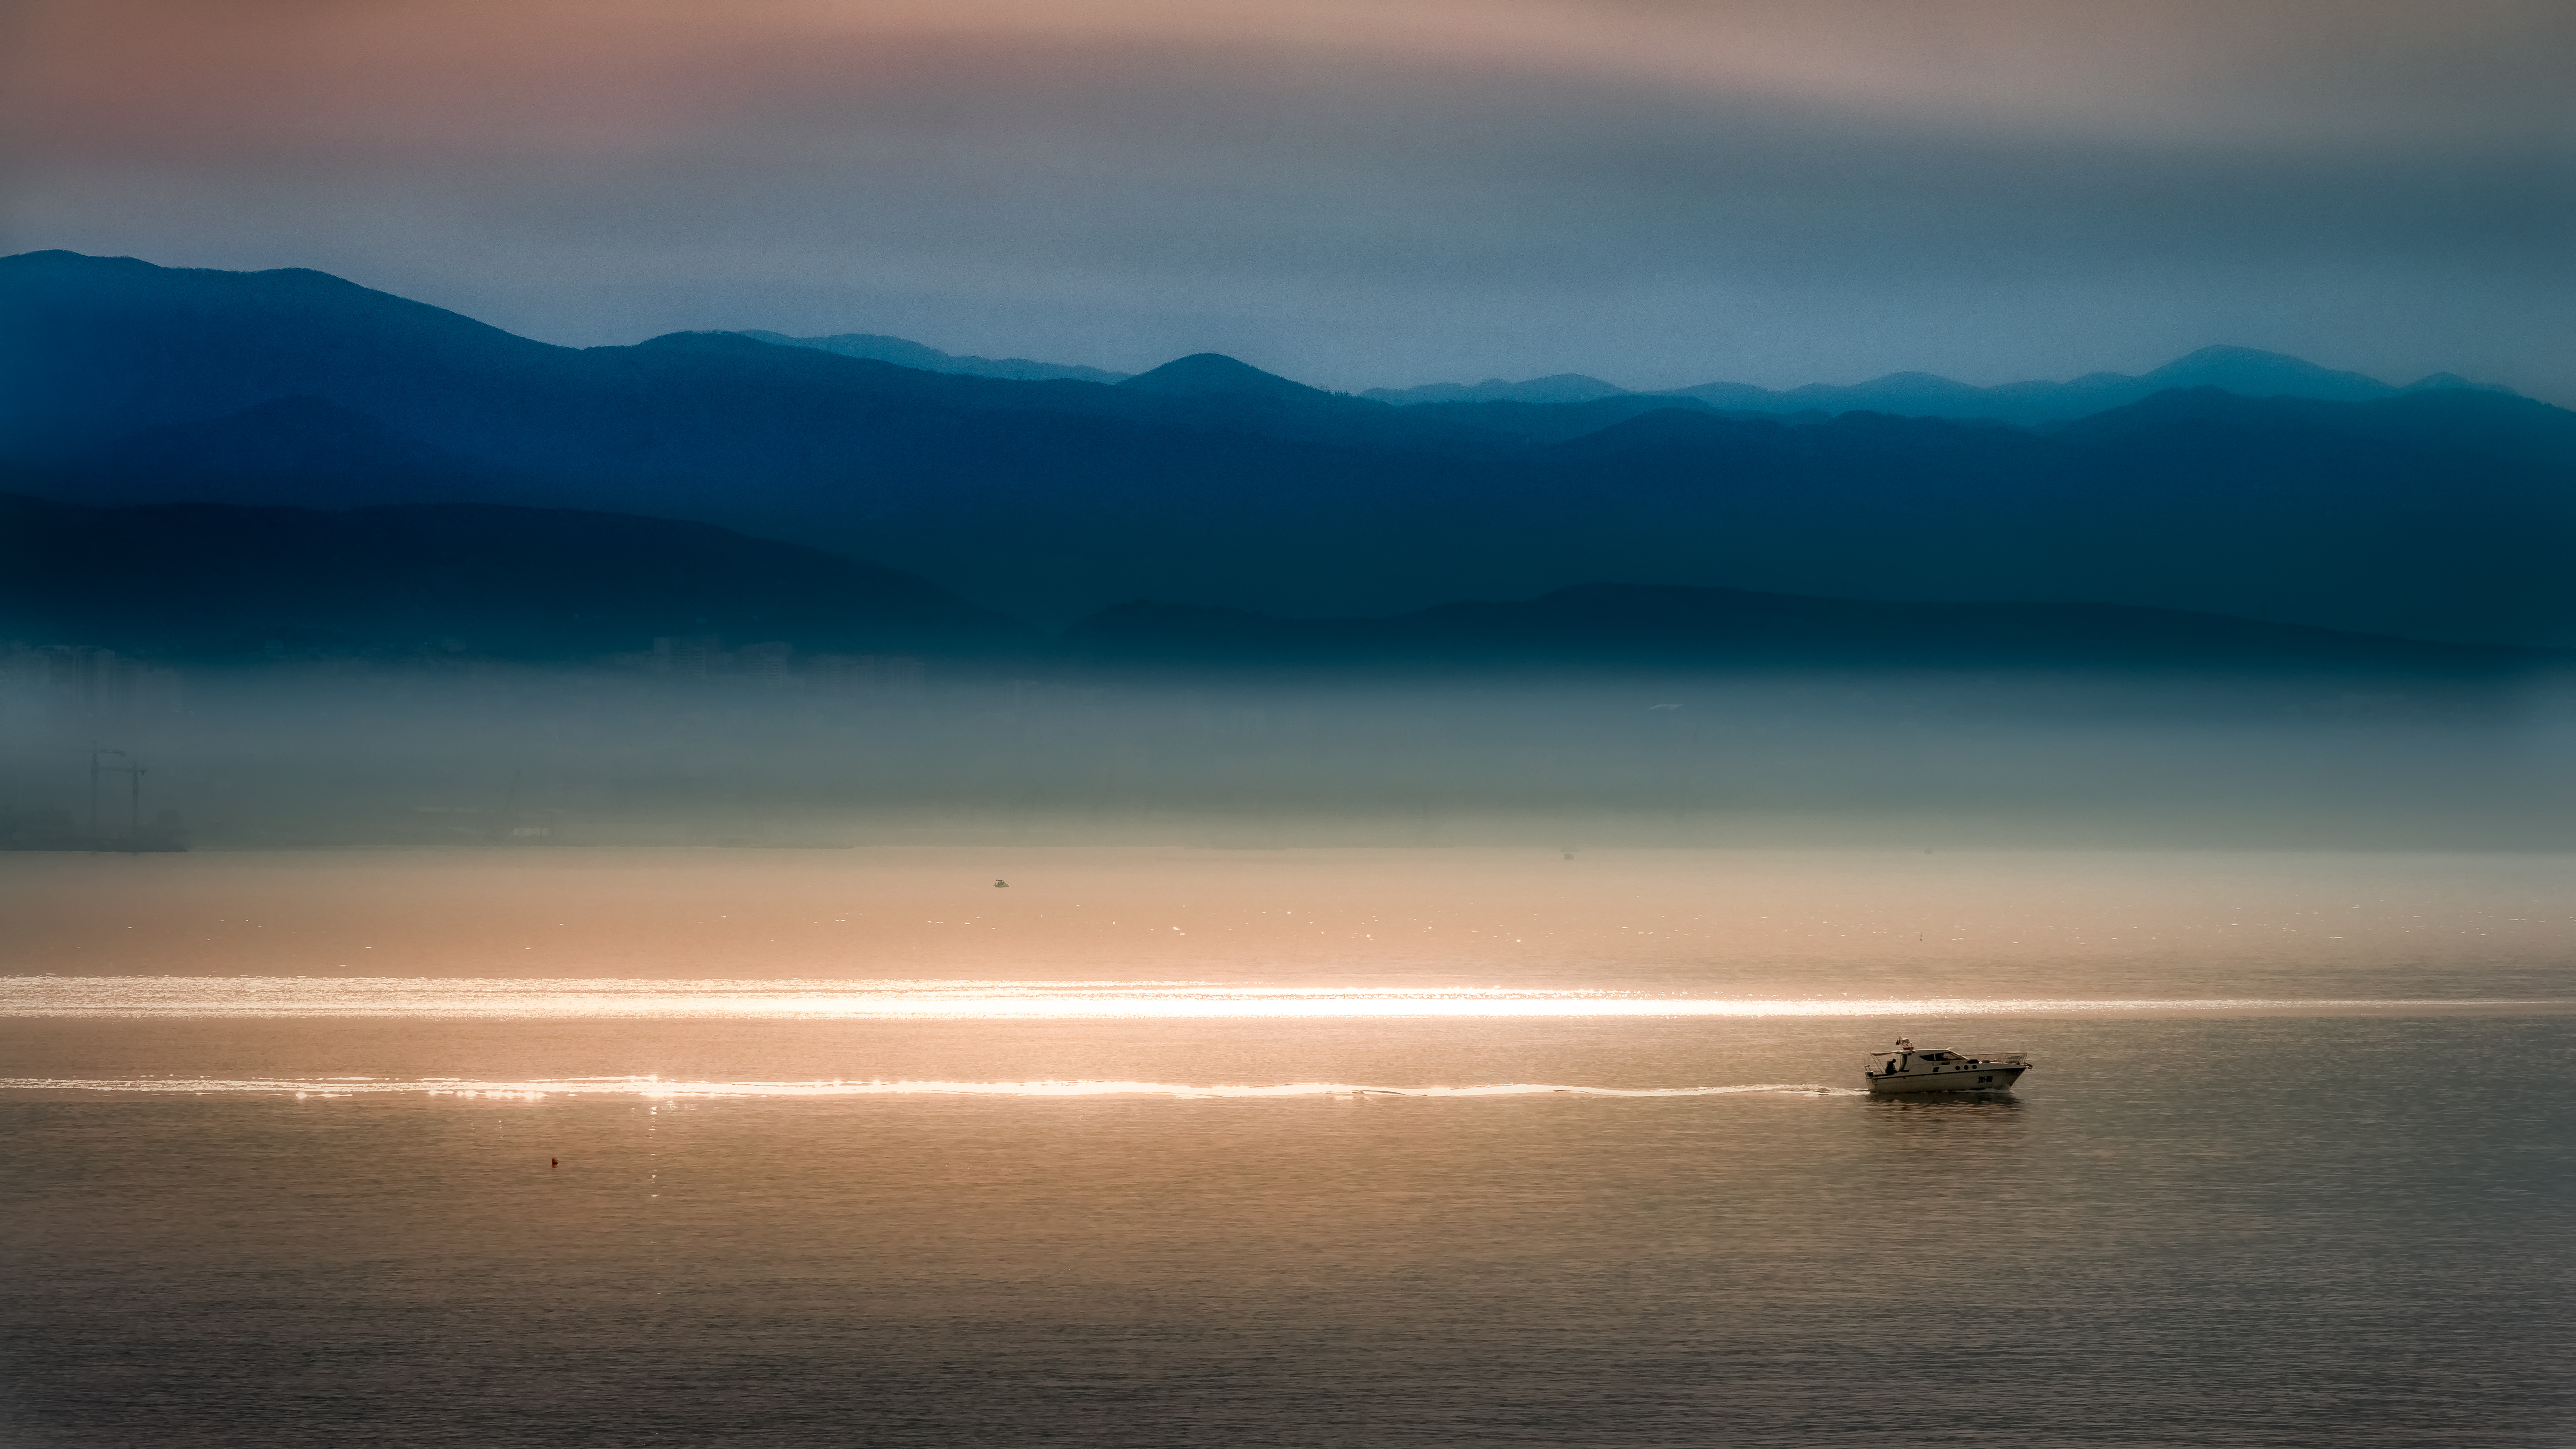
beach, landscape, sea, coast, water, outdoor, ocean, horizon, silhouette, light, cloud, sky, sun, fog, sunrise, sunset, mist, boat, sunlight, morning, shore, wave, dawn, atmosphere, seaside, dusk, evening, reflection, weather, arctic, body of water, croatia, mountains, backlight, adria, kvarner, atmospheric phenomenon, wind wave